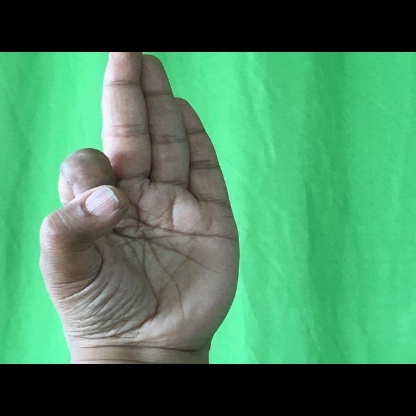
Mudra: Aralam